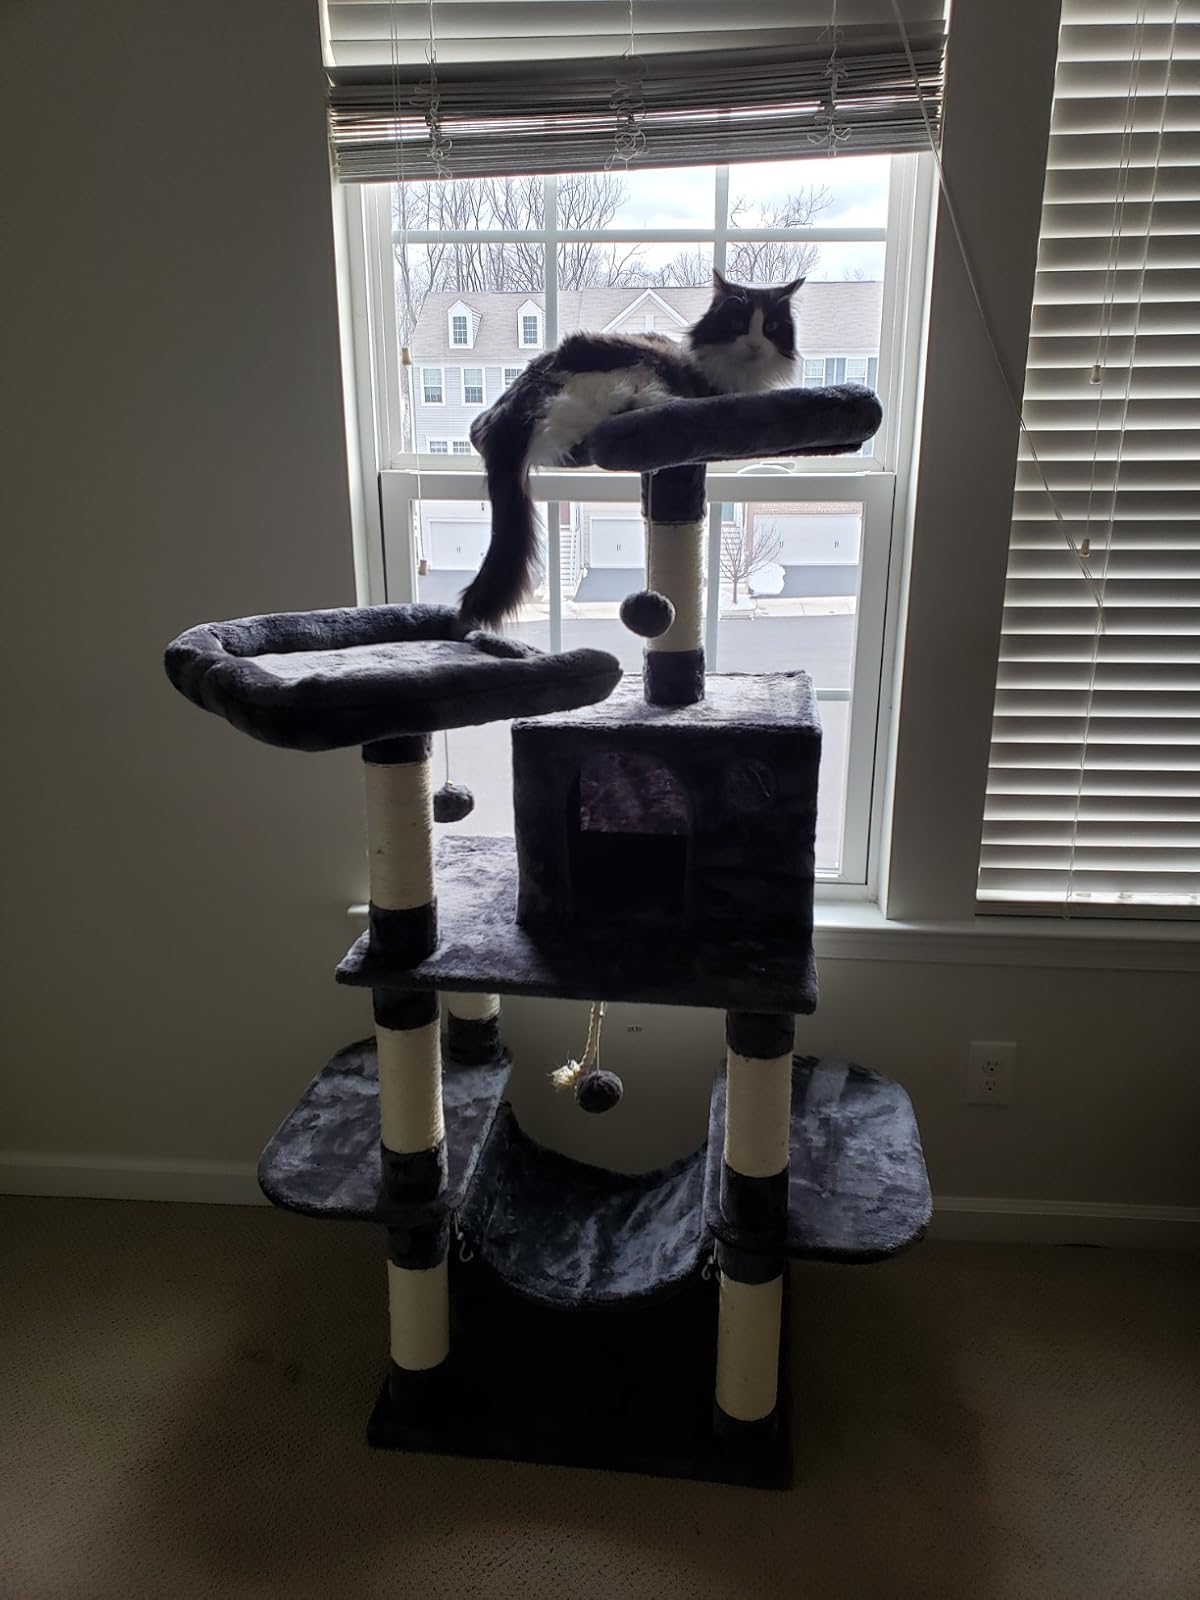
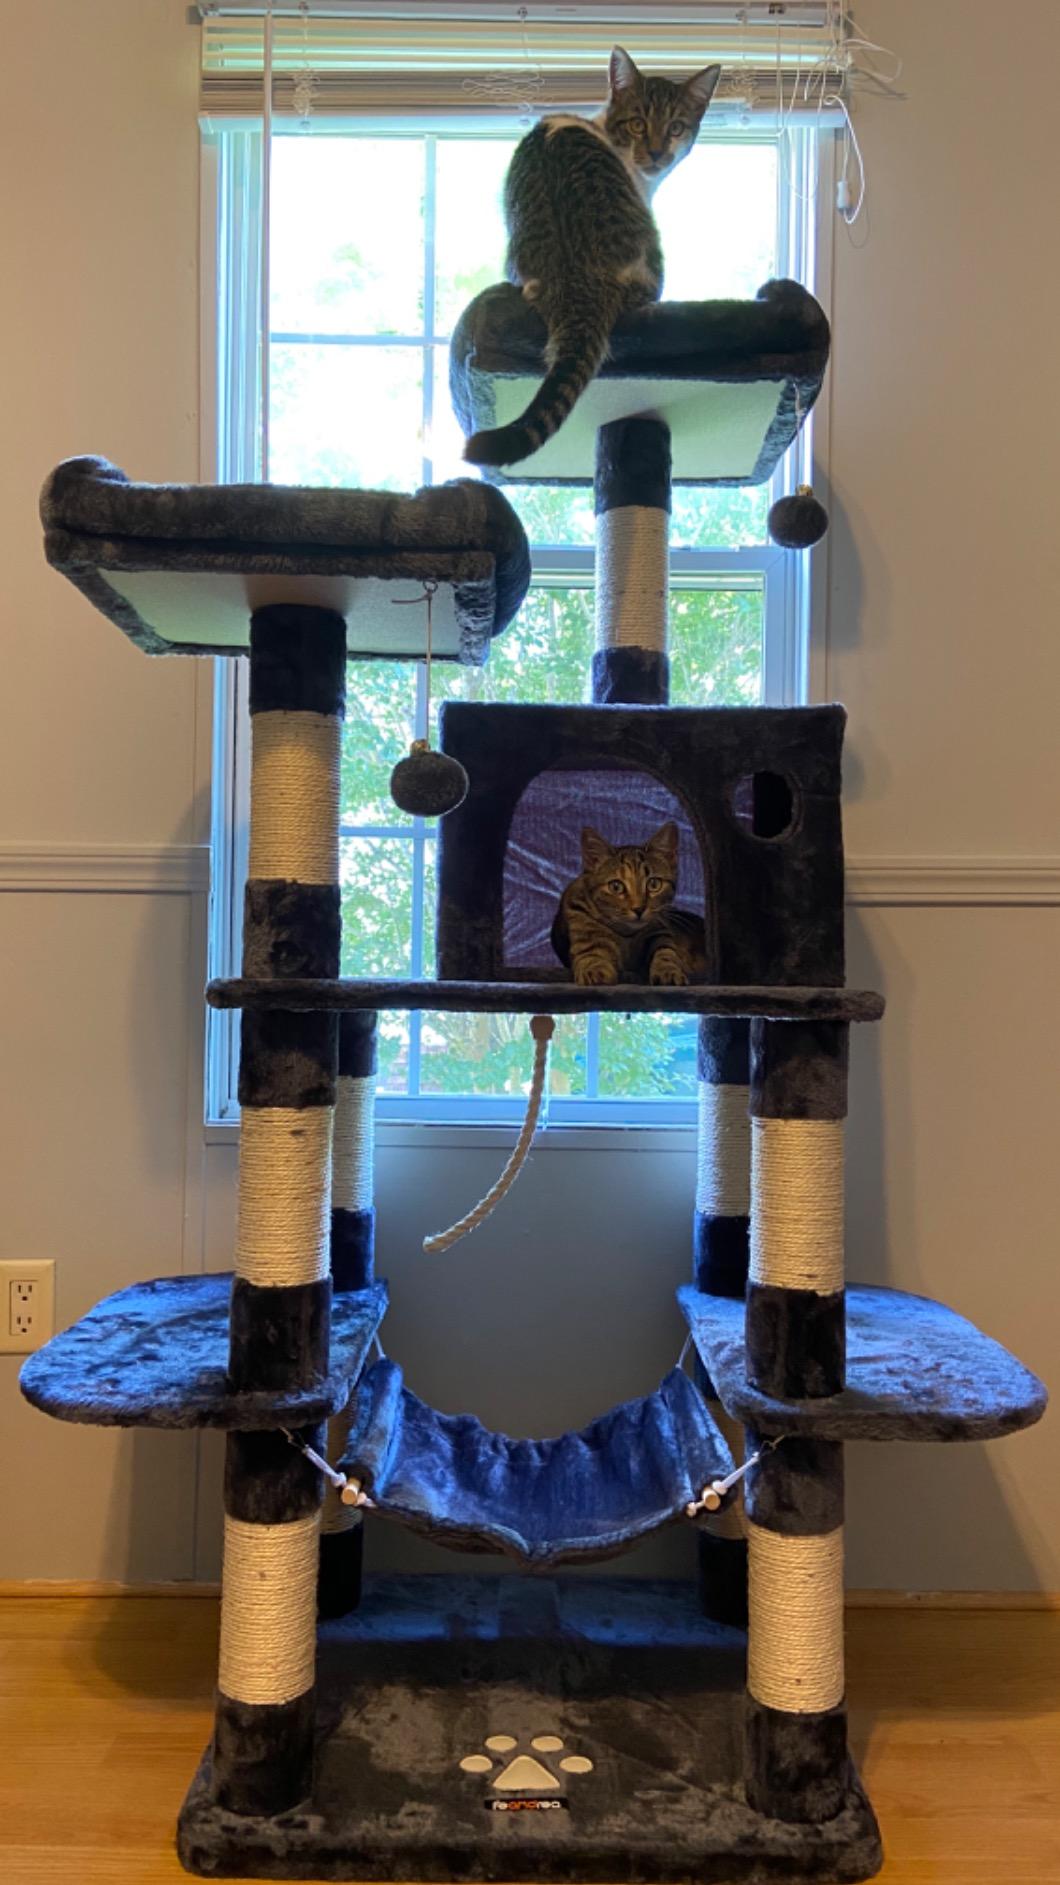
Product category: items_cat tree
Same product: yes